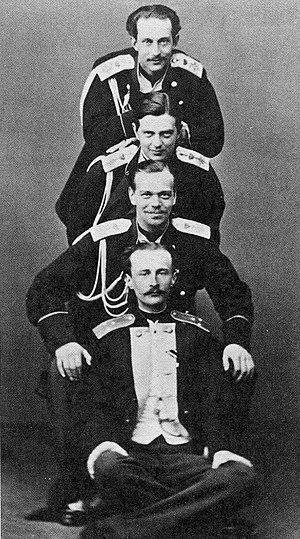
Nicolas Maximilianovitch de Leuchtenberg, duc de Leuchtenberg et prince Romanovsky, est né le 4 août 1843 dans une datcha du domaine de Serguievka, près de Peterhof, en Russie, et décédé le 6 janvier 1891 à Paris, en France. Chef de la maison de Beauharnais et petit-fils du tsar Nicolas Iᵉʳ de Russie, c'est un candidat malheureux aux trône de Grèce et de Roumanie. Comme son père, Nicolas de Leuchtenberg est par ailleurs un minéralogiste renommé.